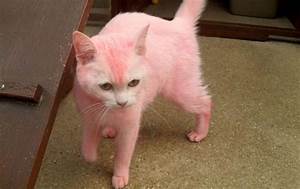
Label: cat